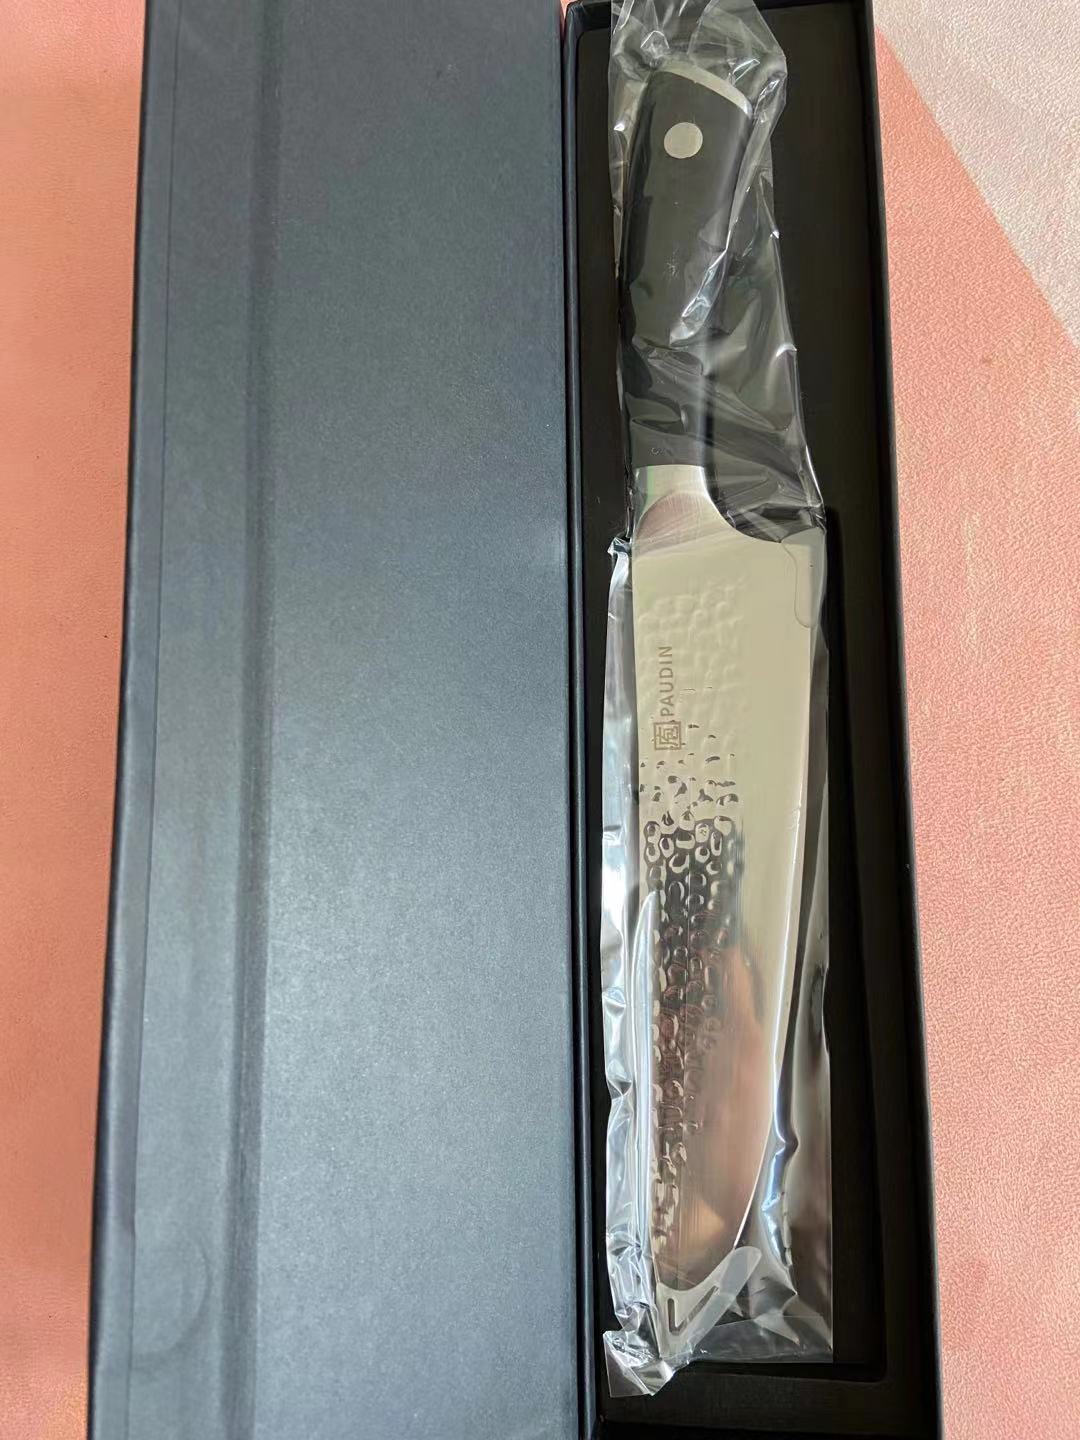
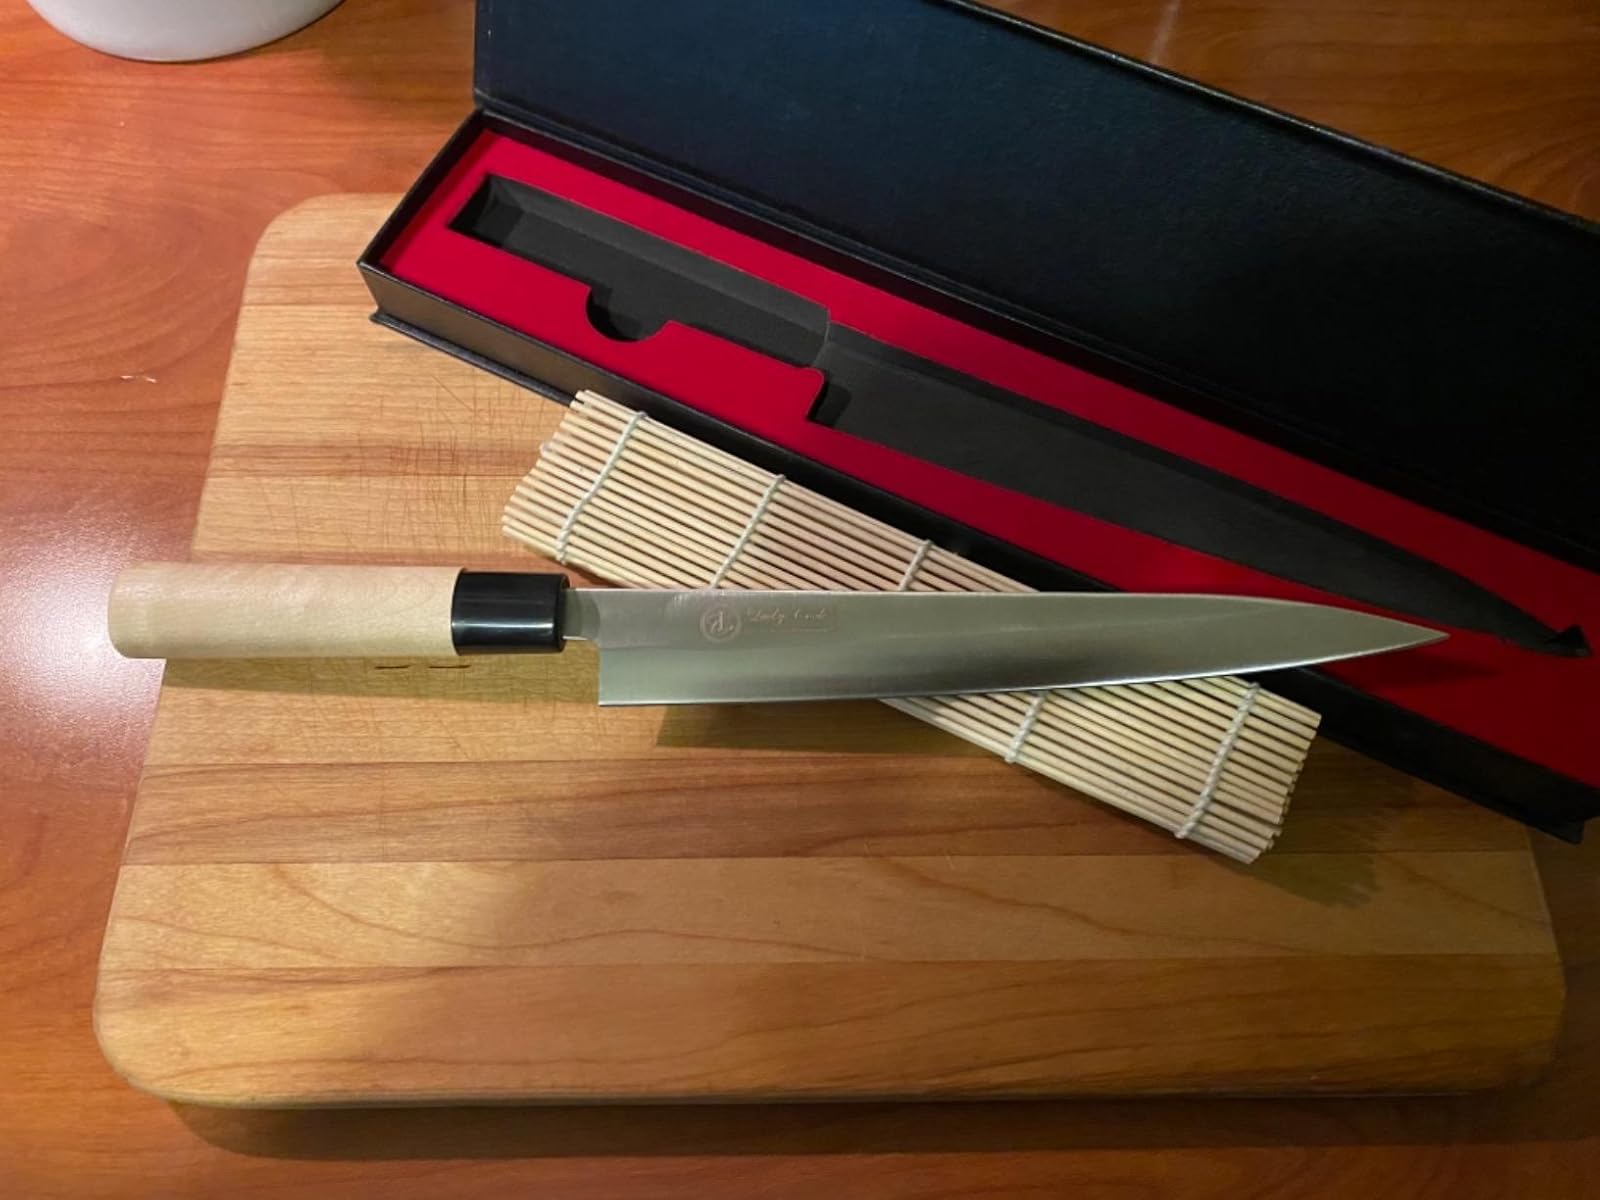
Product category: items_knife
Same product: no